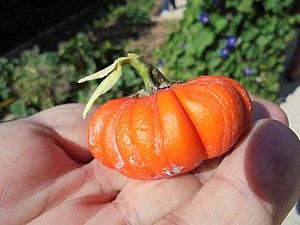
Solanum aethiopicum aubergine africaine
L’aubergine est une espèce de plantes dicotylédones de la famille des Solanaceae, originaire d'Asie.